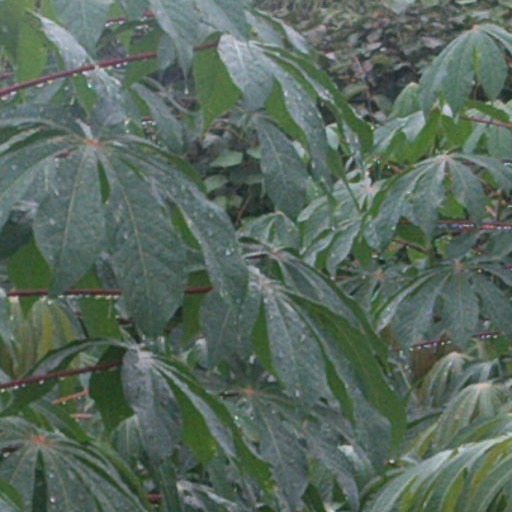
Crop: cassava